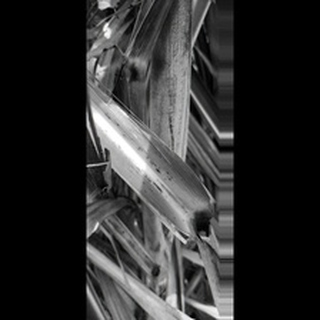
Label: sugarcane_rust